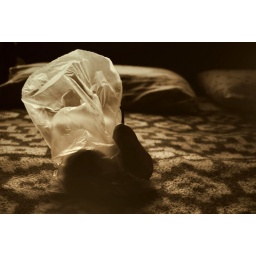
two pears, one in a plastic bag